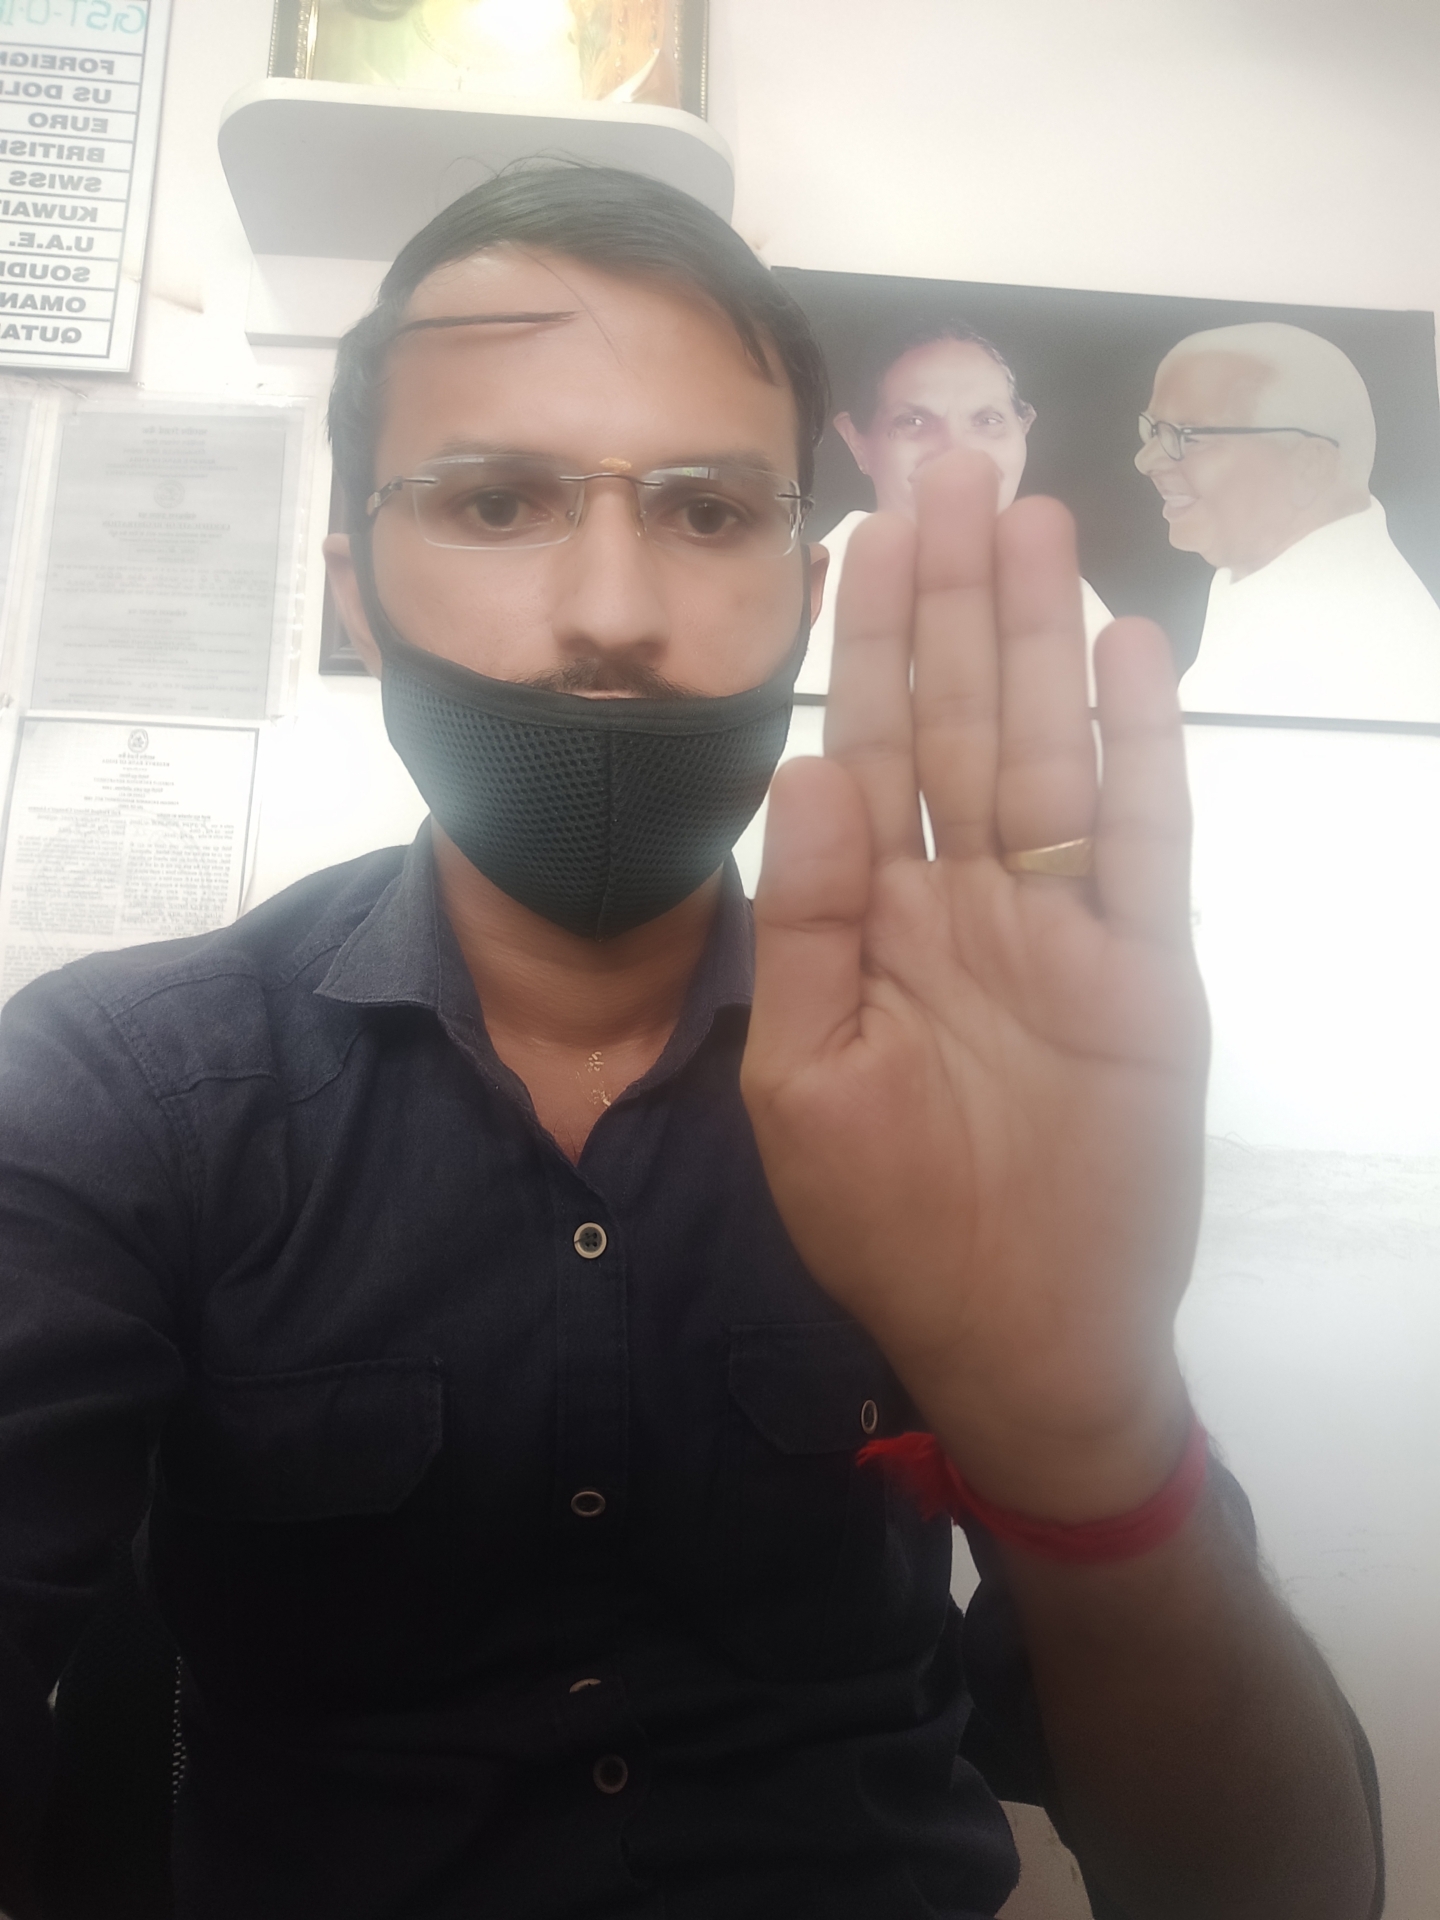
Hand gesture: stop